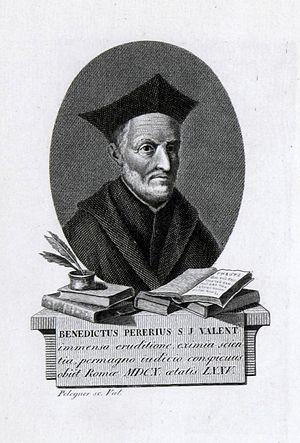
Benito Pereira, aussi connu sous les noms Pereyra, Benet Perera, Benoît Pererius, Benedictus Pererius en latin, est un jésuite, philosophe, théologien et exégète espagnol, né à Ruzafa, un quartier de Valence, en 1535, et mort à Rome le 6 mars 1610.